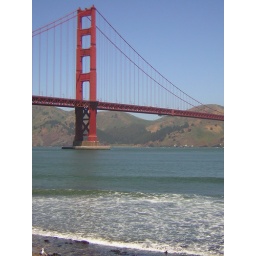
a shot of the bridge and water from near Fort Point